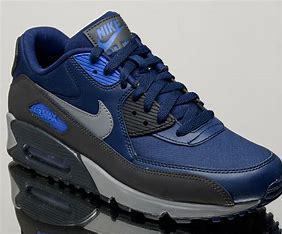
Brand: Nike
Model: Air Max 90 Sale